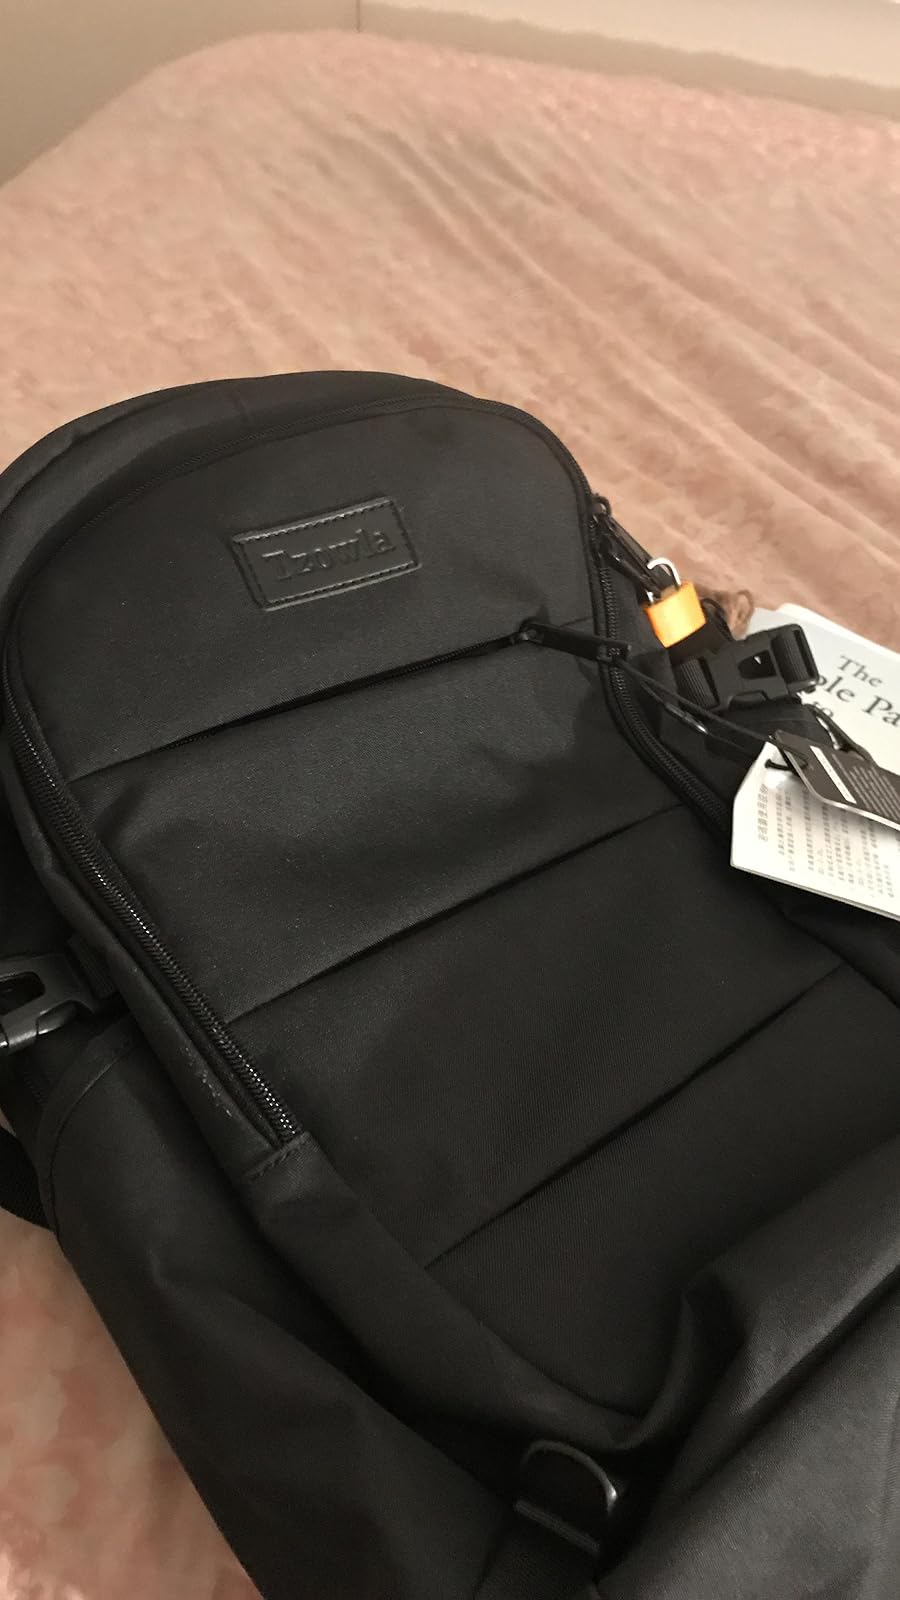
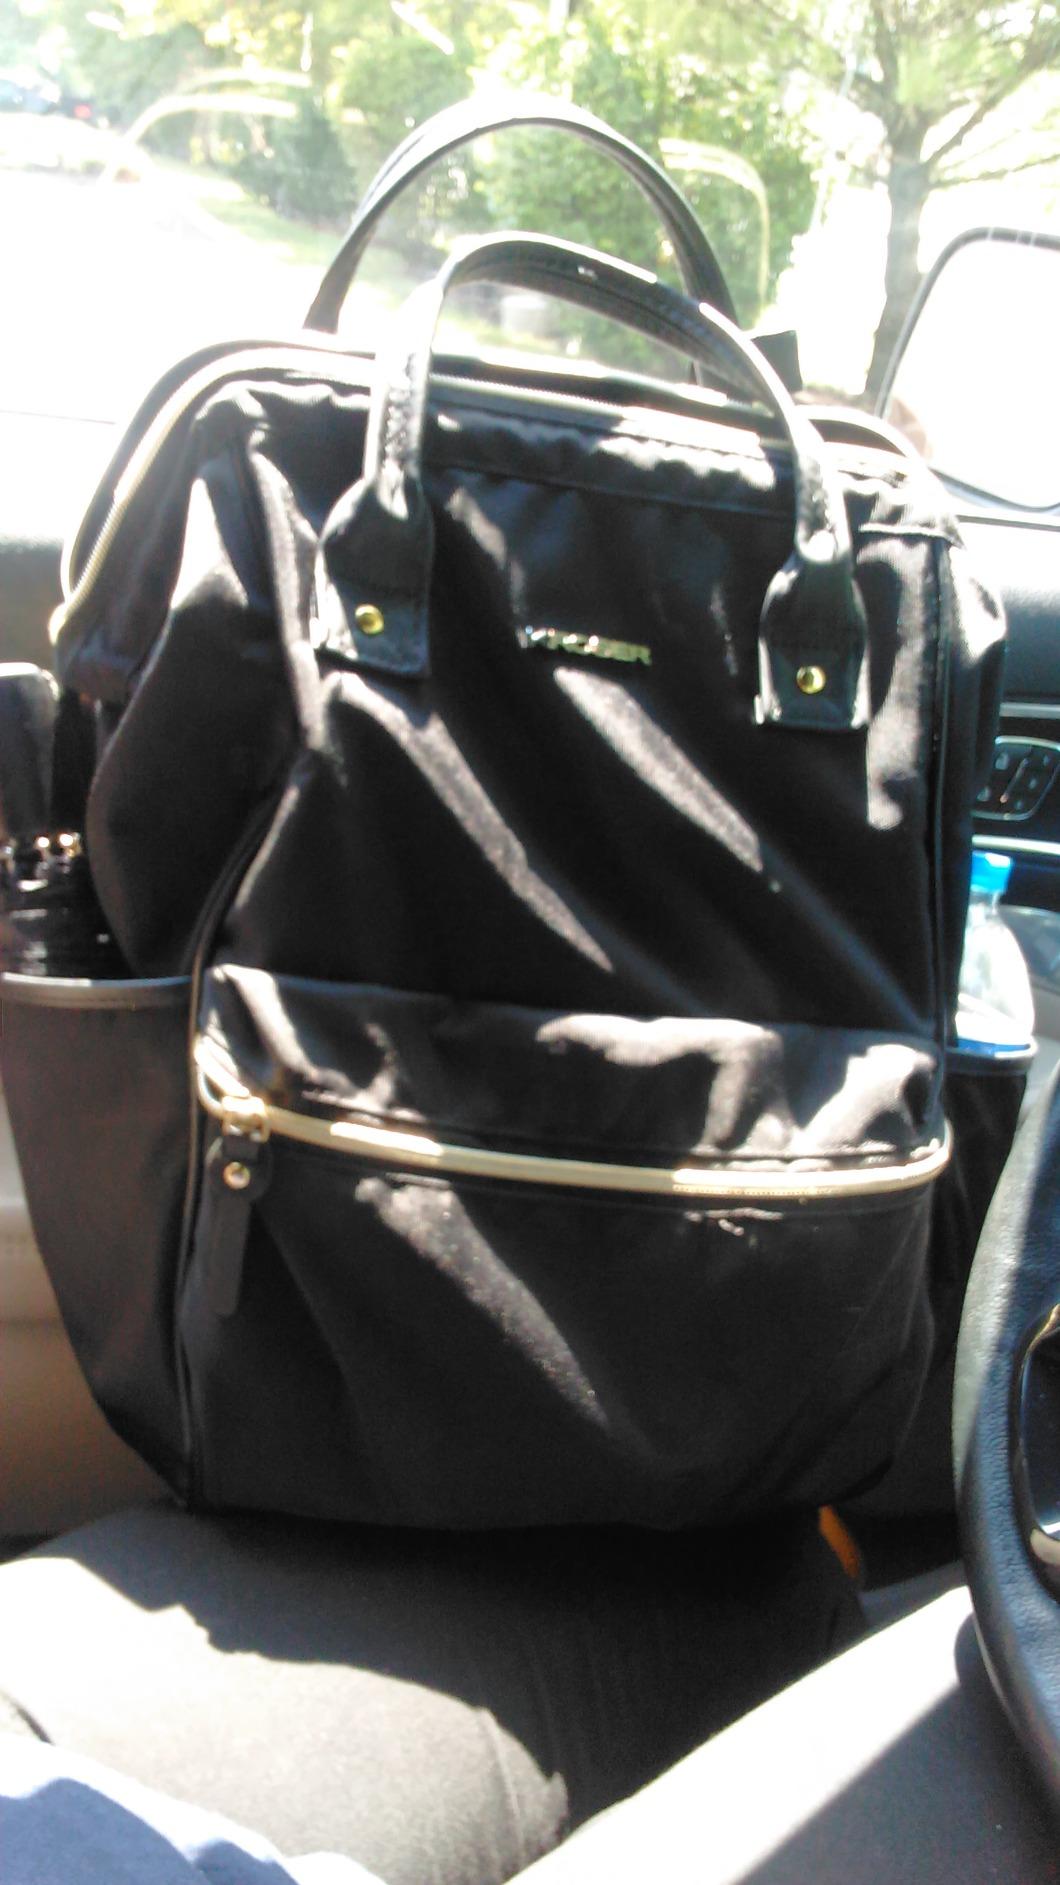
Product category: bag
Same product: no